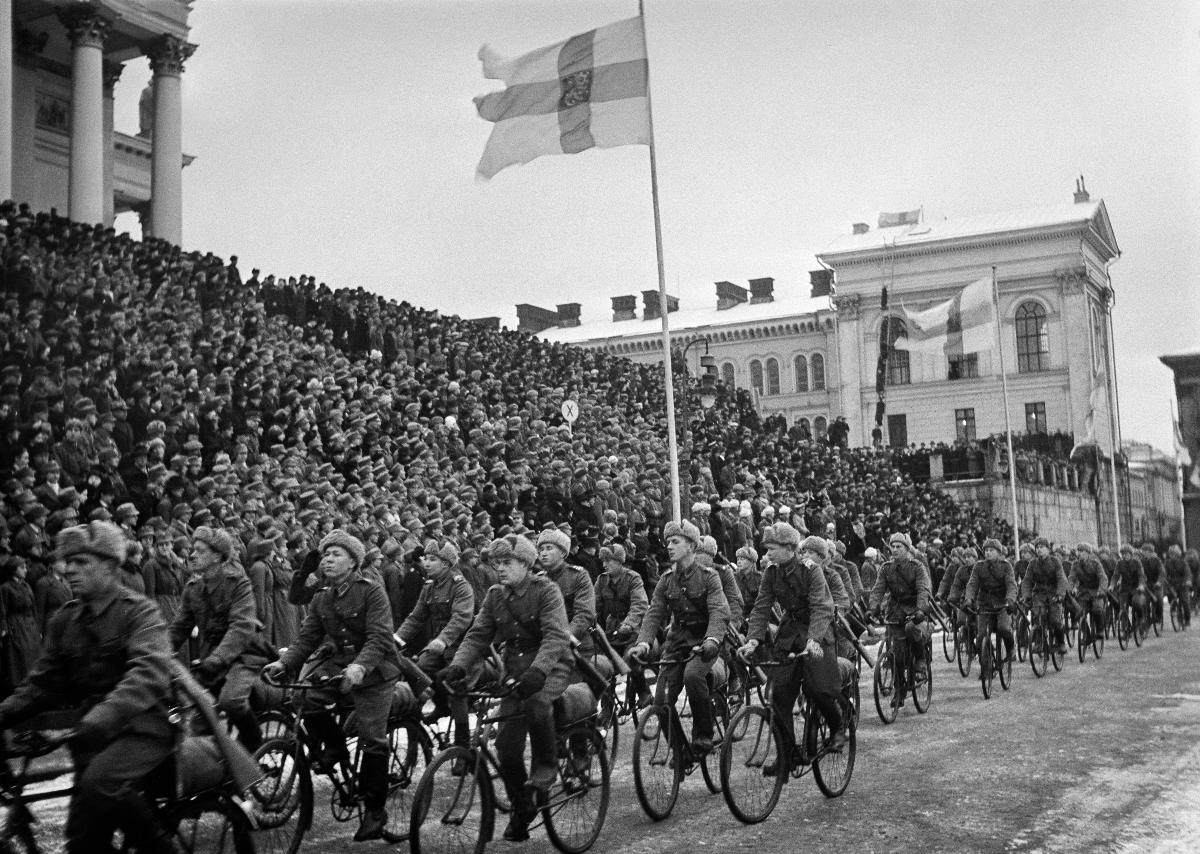
Suomen itsenäisyyspäivä 1940
Finlands självständighetsdag 1940; Independence Day of Finland 1940
sisällön kuvaus: Suomen itsenäisyyspäivän viettoa Helsingissä 6.12.1940. content description: Finland's Independence Day celebrations in Helsinki 6.12.1940. innehållsbeskrivning: Firande av Finlands självständighetsdag i Helsingfors 6.12.1940.
Kuvaaja: Sundström, Hugo, kuvaaja
Vuosi: 1940
Paikka: Suomi, Uusimaa, Helsinki, Senaatintori Helsinki
Aiheet: HBL; itsenäisyyspäivät; juhlat; vuotuisjuhlat; independence days; celebrations; annual holidays (celebrations); politics; independence day; festivities; annual celebrations; självständighetsdagar; fester; politik; självständighetsdagen; årliga fester; årets fester